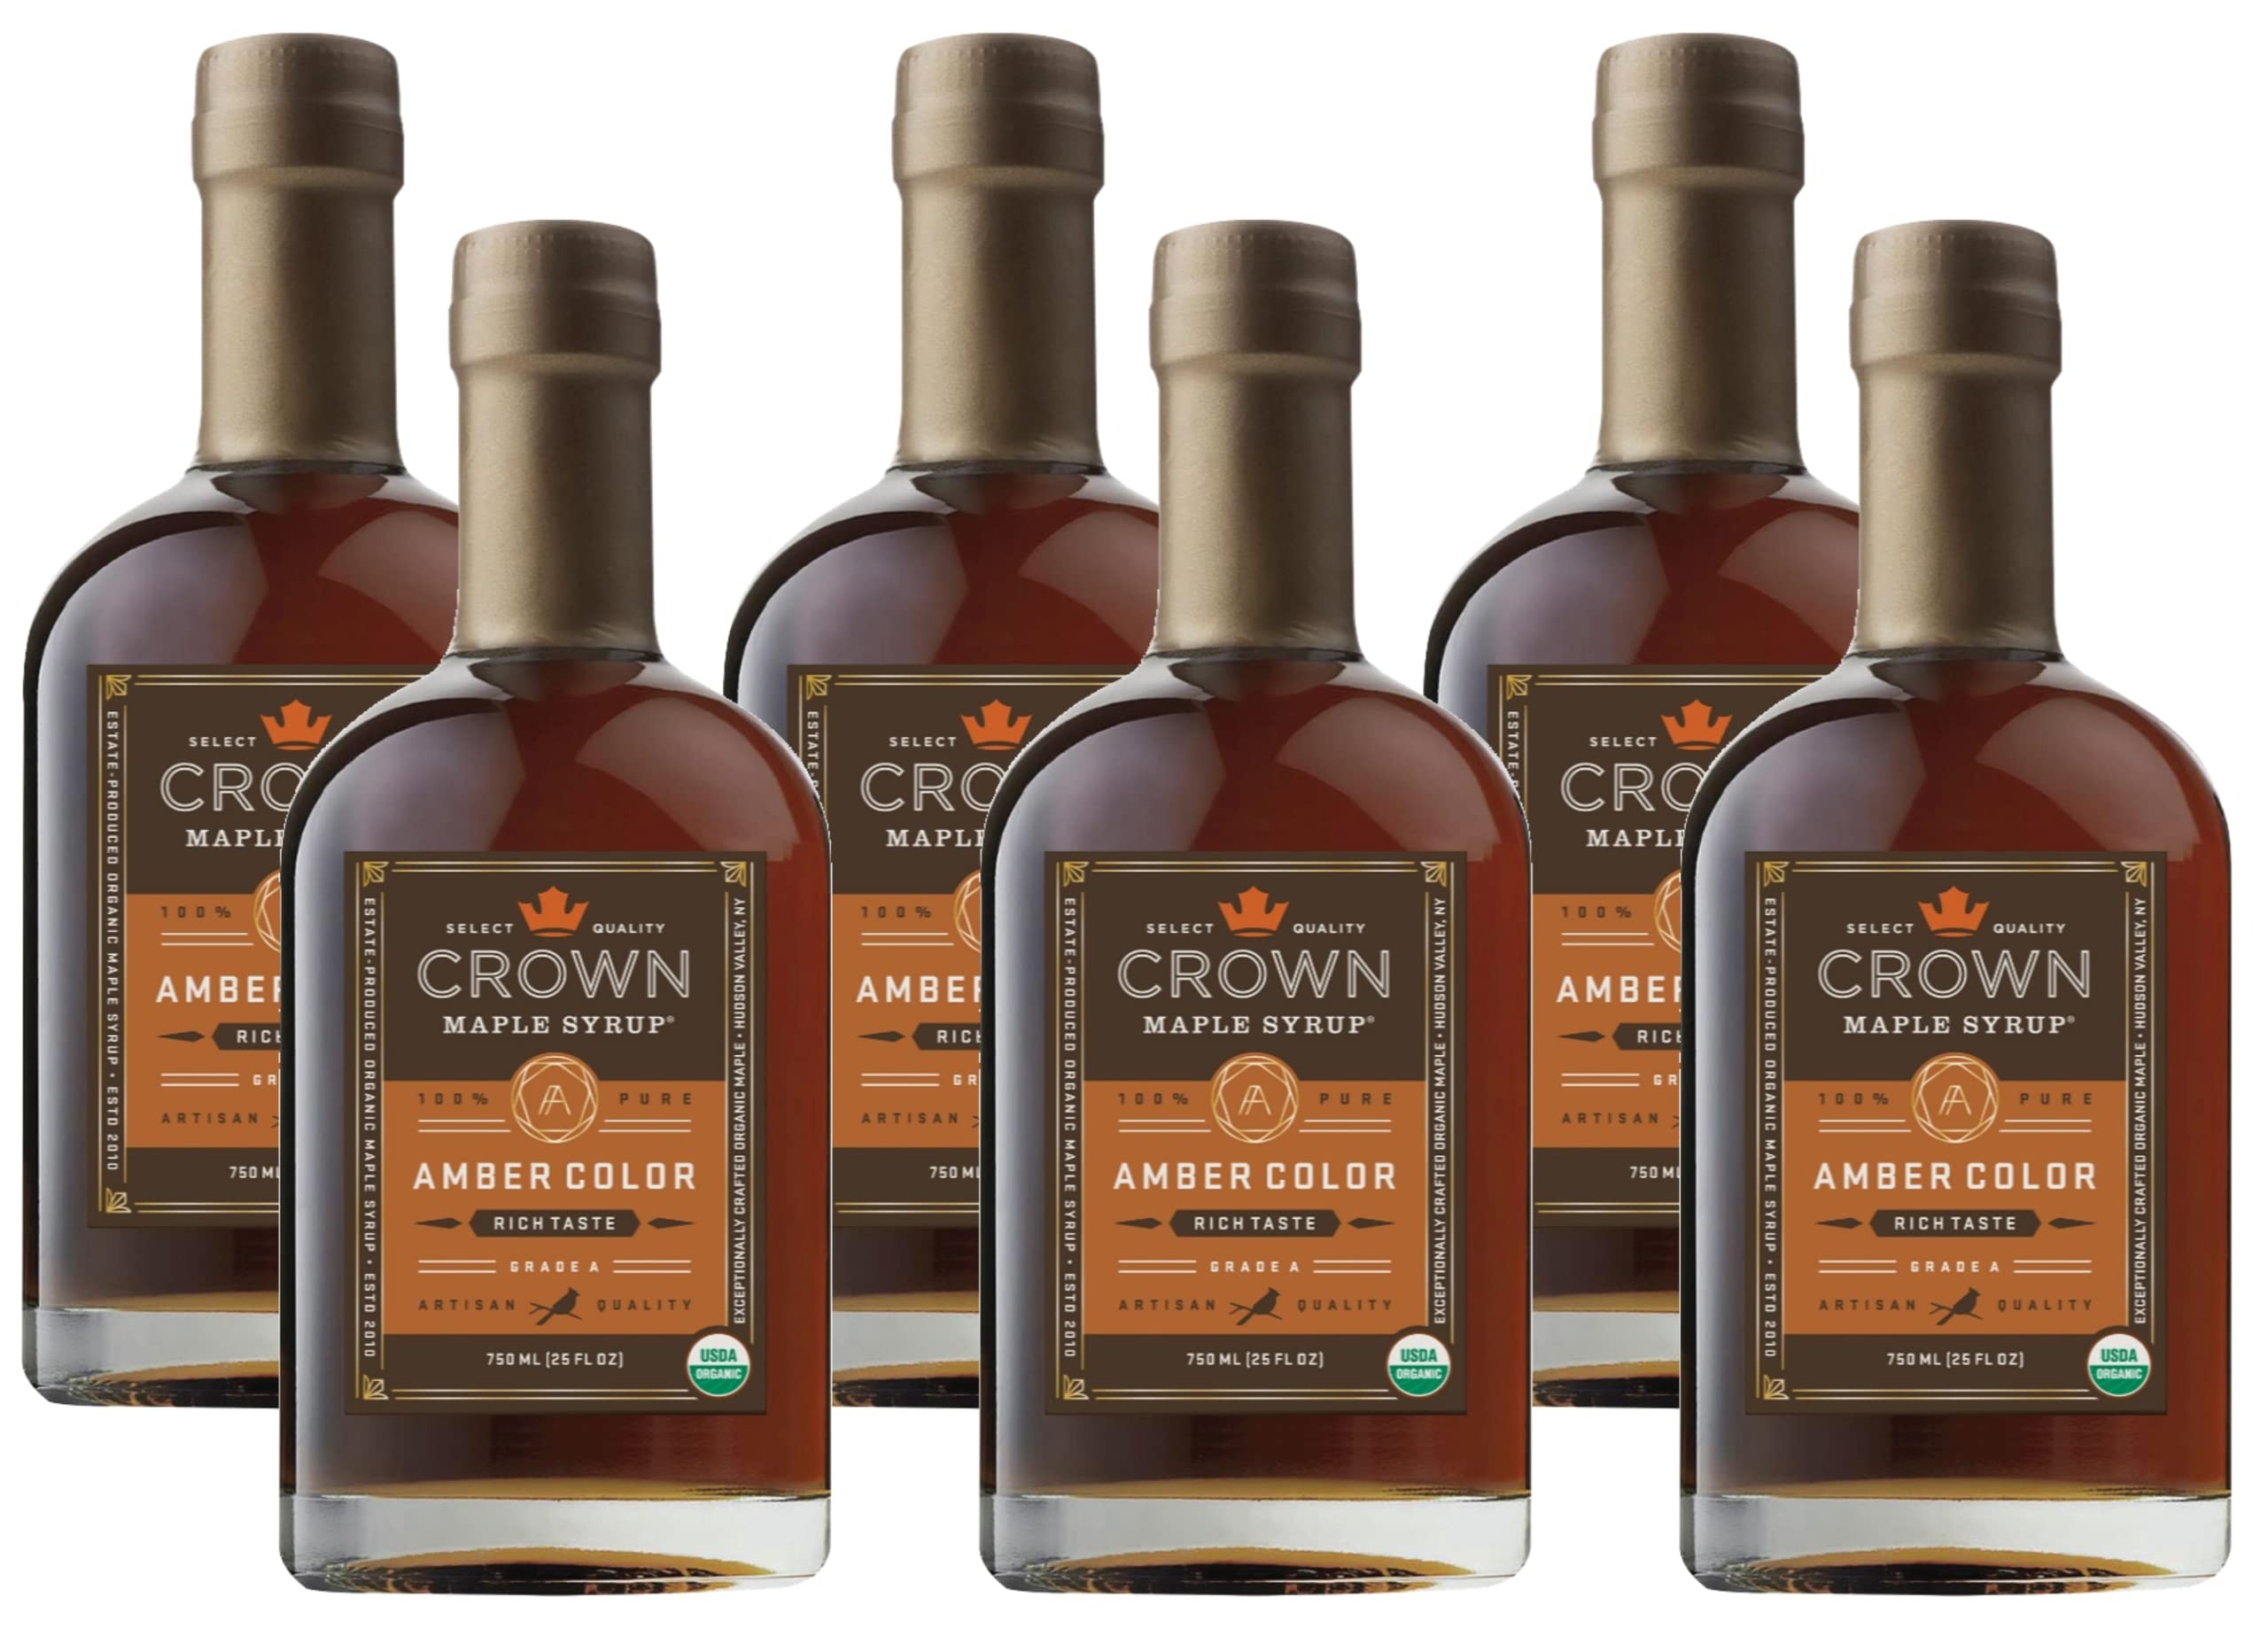
Item Name: Crown Maple Amber Color Rich Taste Organic Maple Syrup, 100% Pure, Grade A, Gluten Free, No Preservatives, Non-GMO Pancake and Breakfast Topping, 25 Fl Oz (Pack of 6)
Bullet Point 1: PRODUCED IN DUTCHESS COUNTY, NY: Crown Maple organic, pure maple syrup provides a rich, medium-body feel and luxurious flavors of gingerbread, roasted chestnut, toffee and a hint of clove and nutmeg; 25 fl Oz
Bullet Point 2: ORGANIC ARTISAN SYRUP: Drizzle on yogurt, oatmeal and ice cream; In coffee, tea, hot chocolate or as a mixer with bourbon, rye and whiskey cocktails, and of course brunch or breakfast pancakes, waffles, French toast & bacon
Bullet Point 3: NUTRIENT RICH: Crown Maple Organic Syrup is rich in antioxidants like manganese and zinc; Plant-based, versatile topping and ingredient for hearty pastries, sticky buns, baked goods and desserts
Bullet Point 4: MARINATE, CARAMALIZE AND GLAZE: Grade A Amber Maple syrup complements poultry and pork as a marinade or glaze; Use with balsamic for a sweet vinaigrette; Our syrup is sure to elevate any recipe
Bullet Point 5: 100% PURE CERTIFIED ORGANIC MAPLE SYRUP: Crown Maple is estate-produced from the Taconic Hardwood Forest which extends from New York Eastern Mid-Hudson Valley to Central Western Vermont; Gluten free, non-gmo, vegan
Value: 150.0
Unit: Fl Oz

Price: 9.97